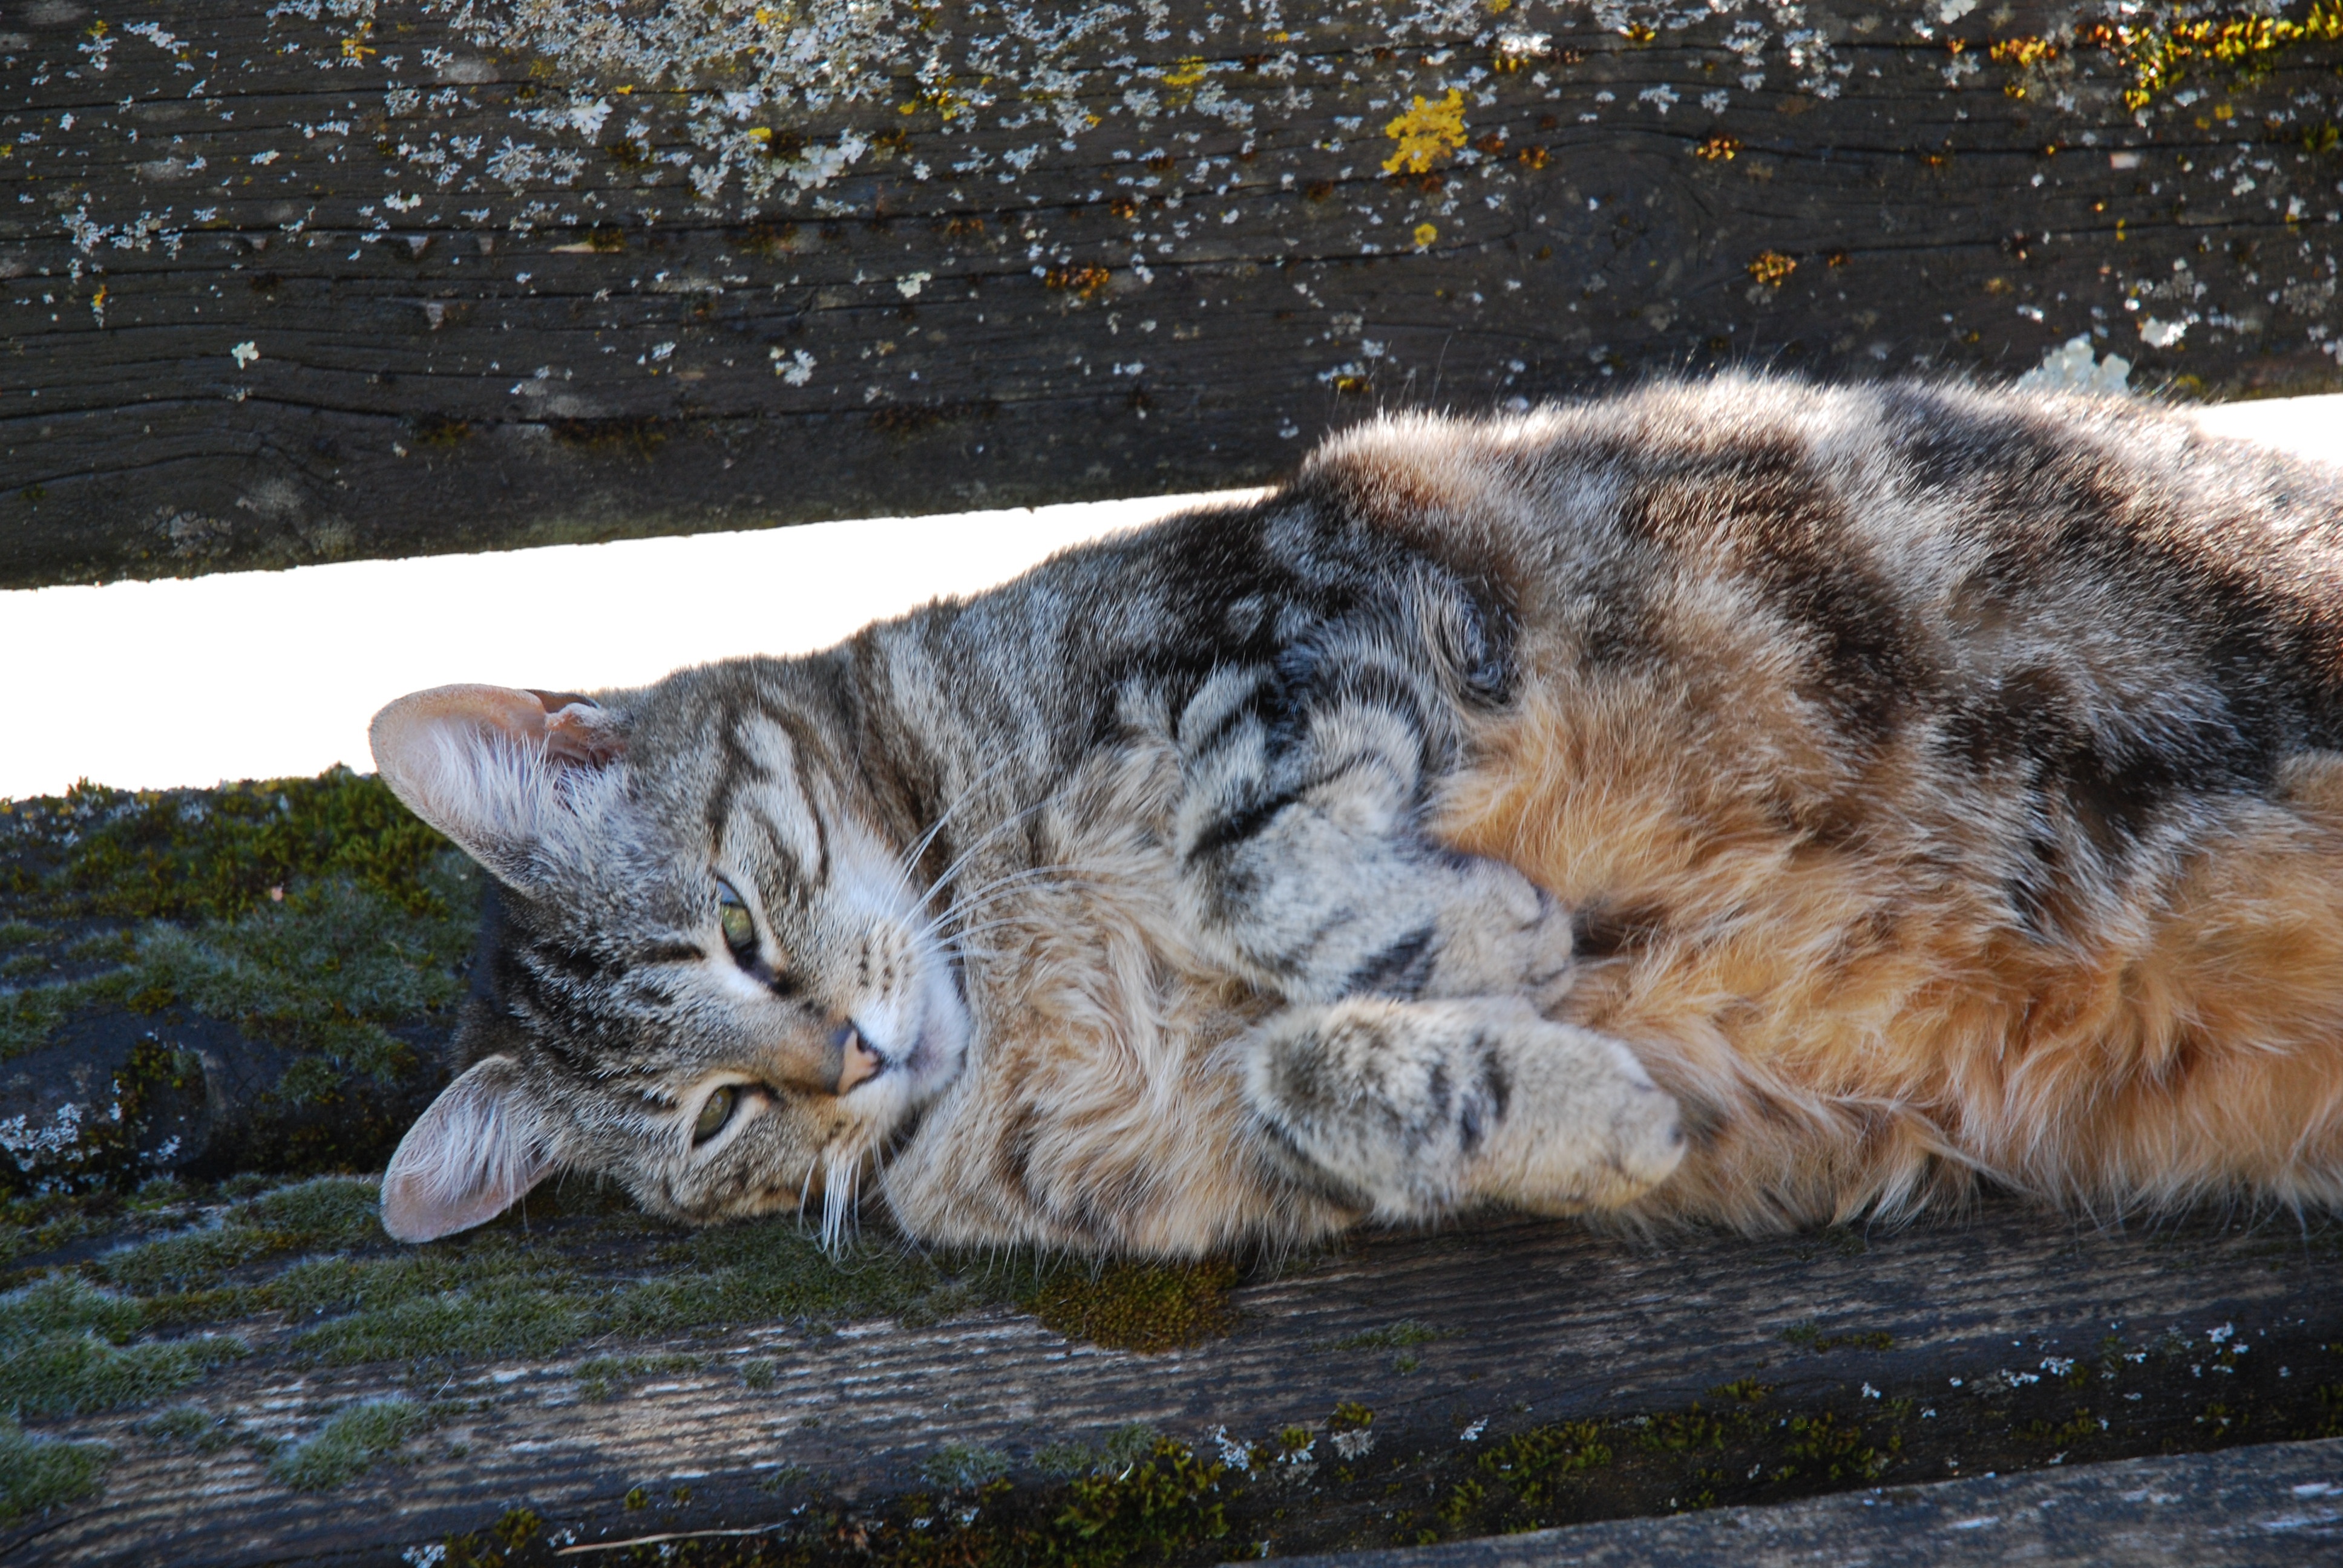
bench, wildlife, cat, mammal, garden, fauna, tiger, vertebrate, tabby cat, wild cat, small to medium sized cats, cat like mammal